Namaqualand 0-6-2 Scotia Class

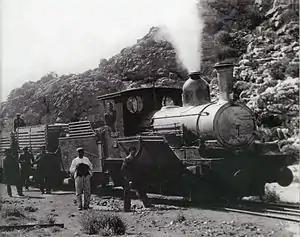
Cape Copper Company 0-6-2 Scotia Class no. 10 "Cambria" at Ratelpoort, c. 1910

The Cape Copper Company 0-6-2 Scotia Class of 1900 was a South African steam locomotive from the pre-Union era in the Cape of Good Hope.